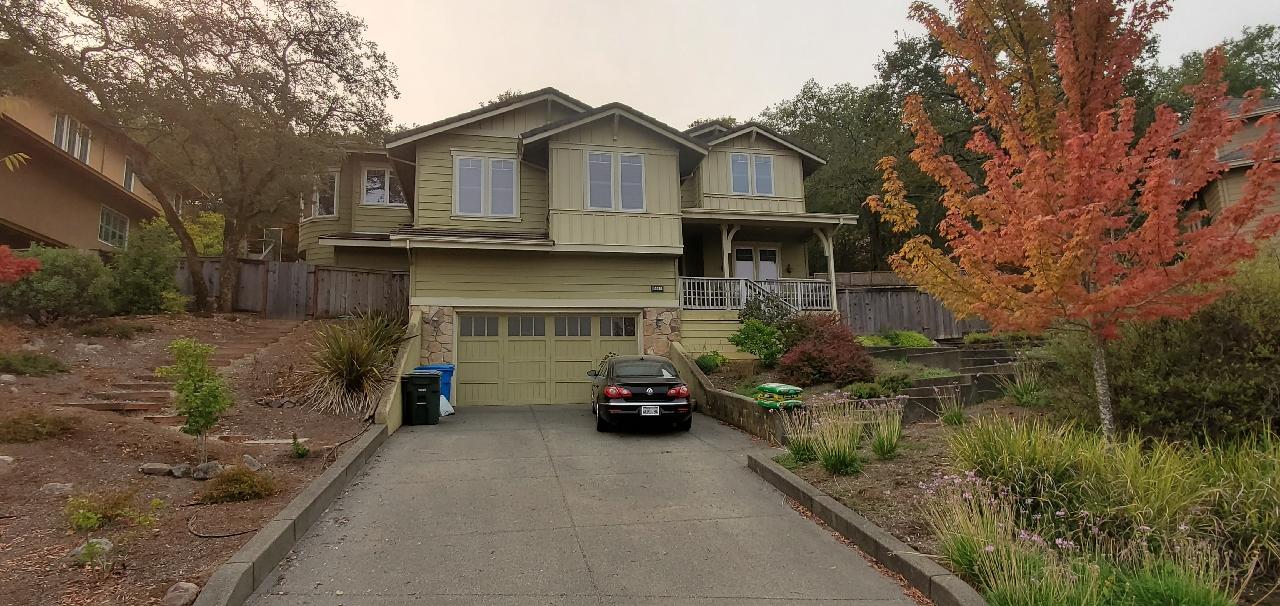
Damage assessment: no_damage